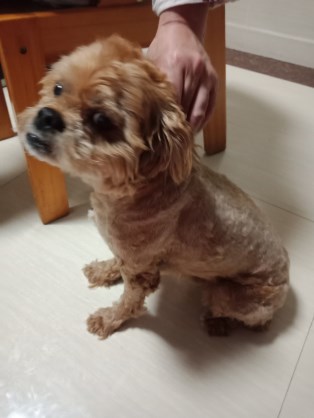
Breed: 2925-n000114-toy_poodle